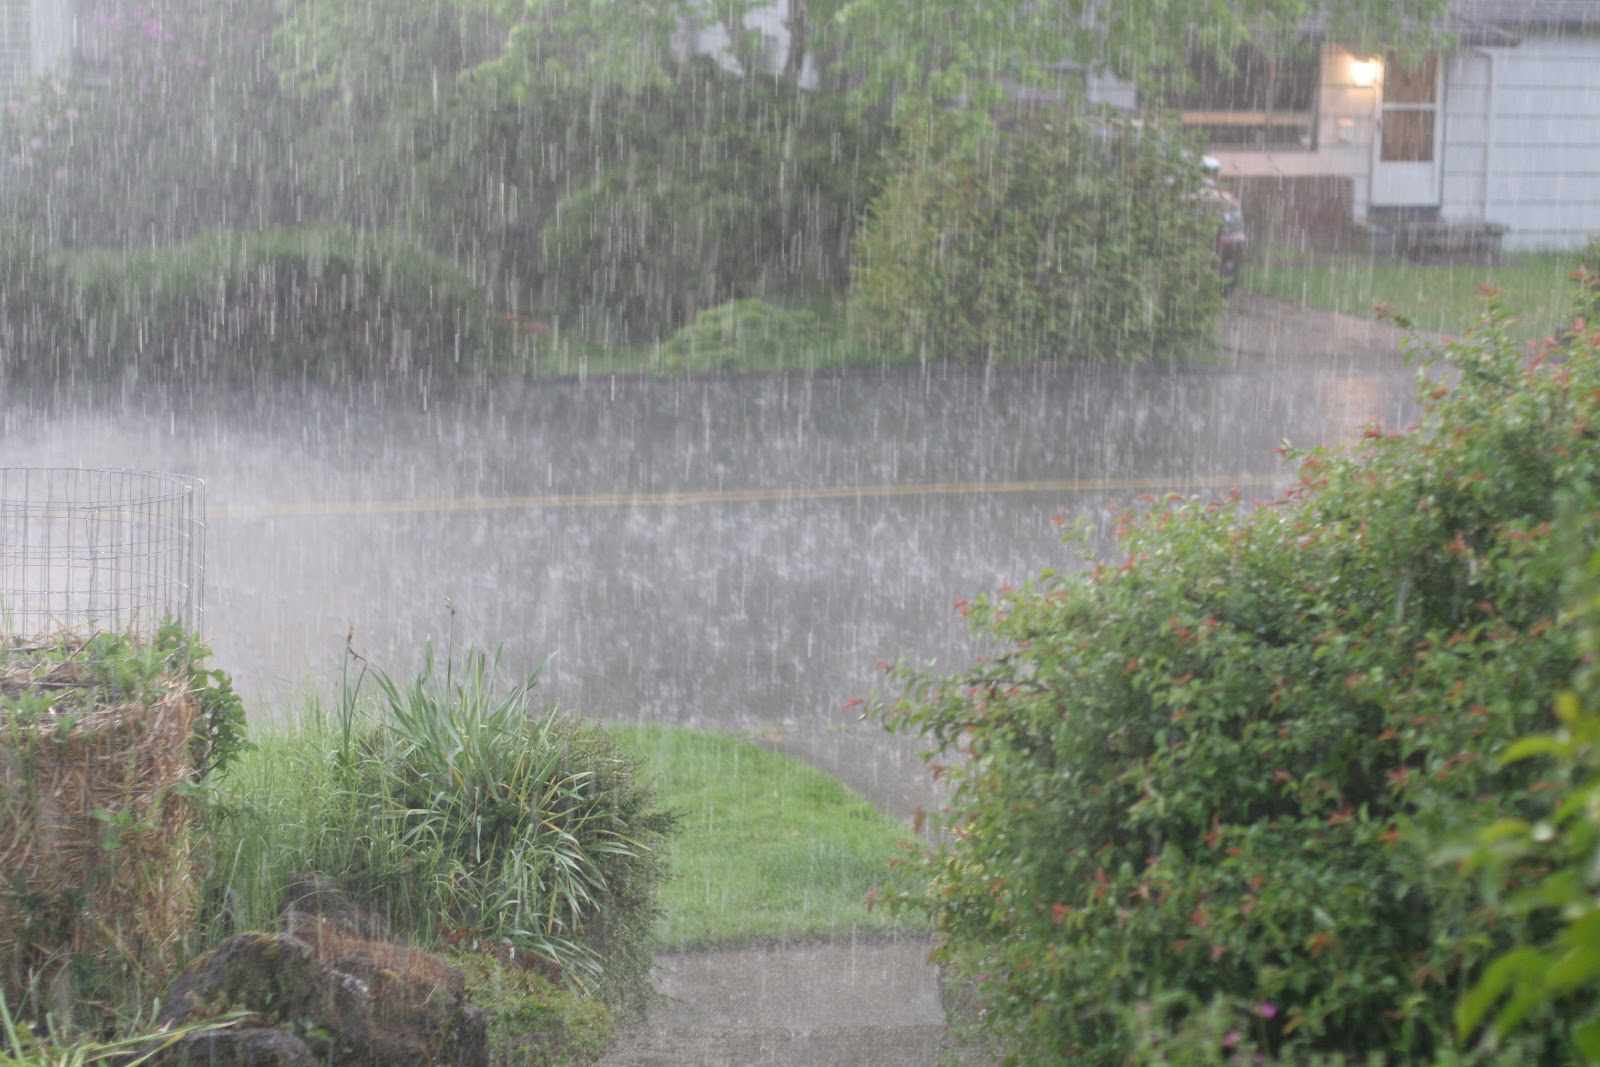
Weather: rain or strom